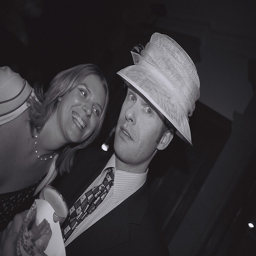
A man and a woman standing next to each other in a  building.
a photo of a man standing next to a woman
A man with a hat and a laughing woman are posing.
A photograph of a man wearing a woman's hat.
BLACK AND WHITE PHOTO OF A MAN AND A WOMAN